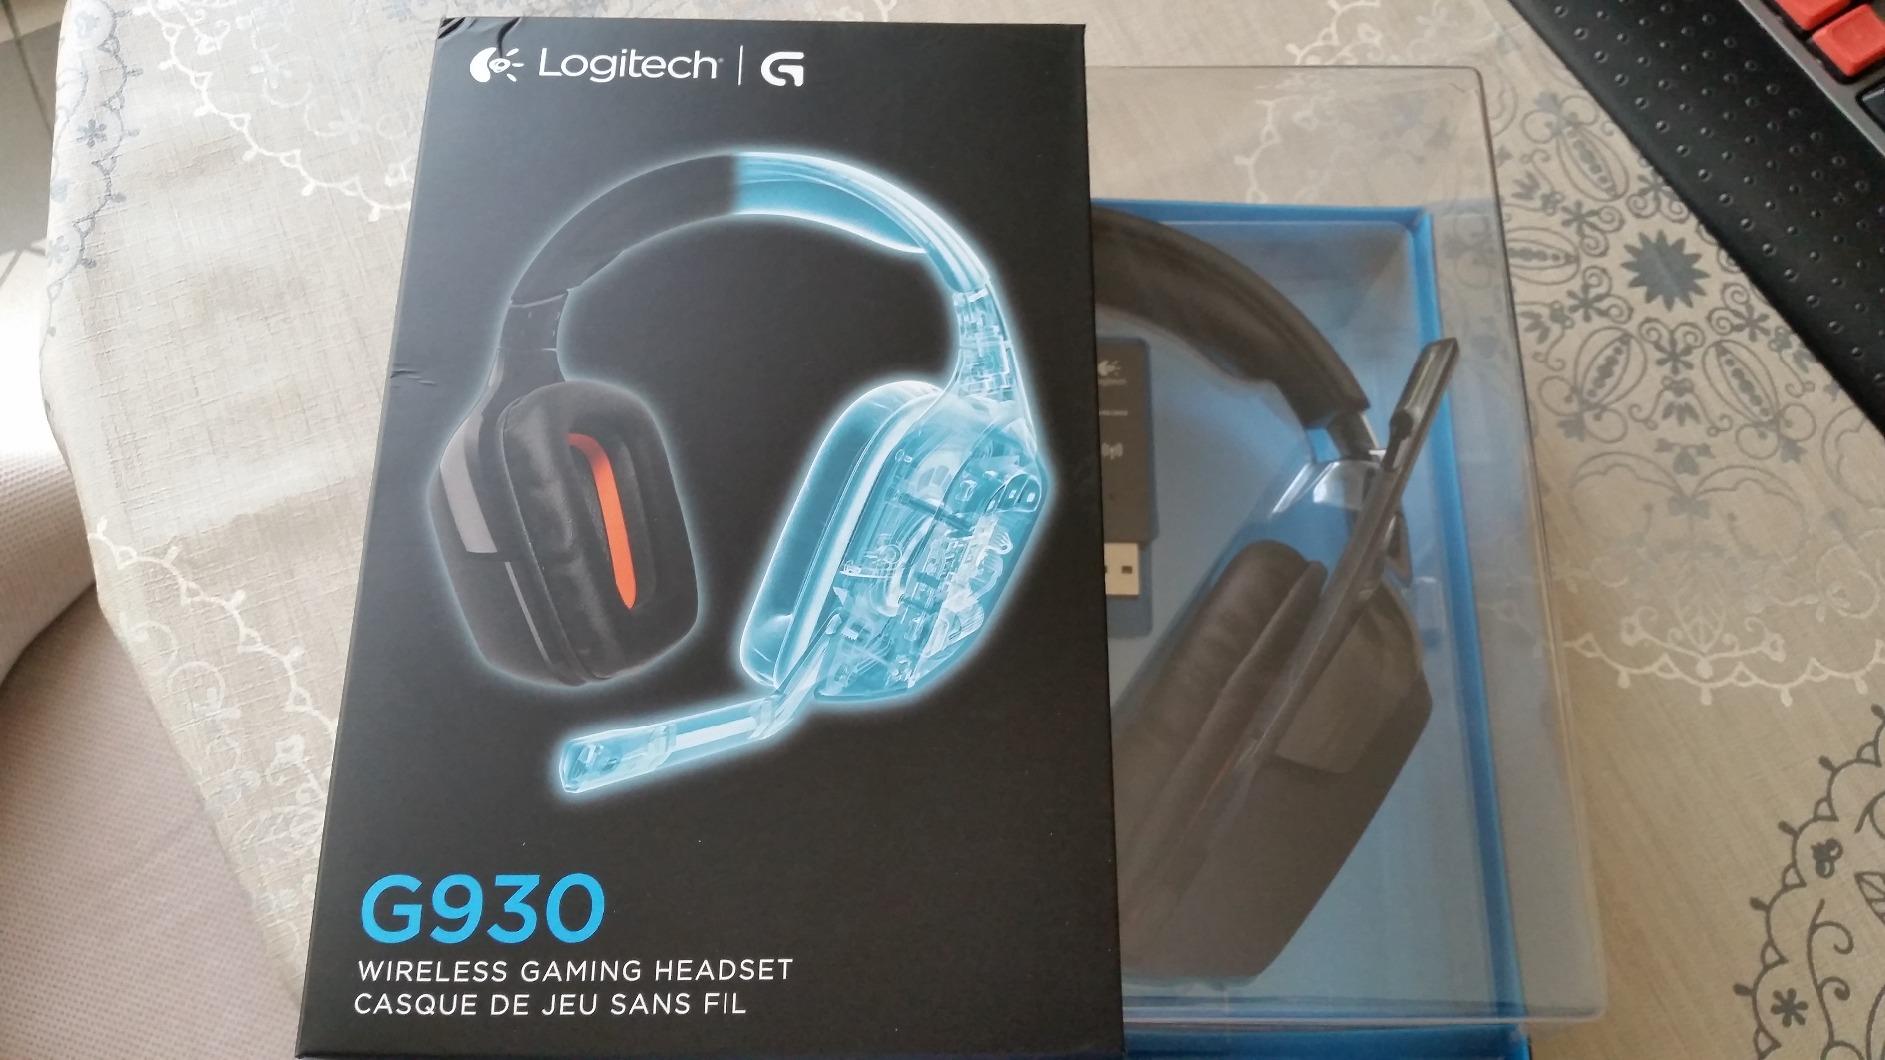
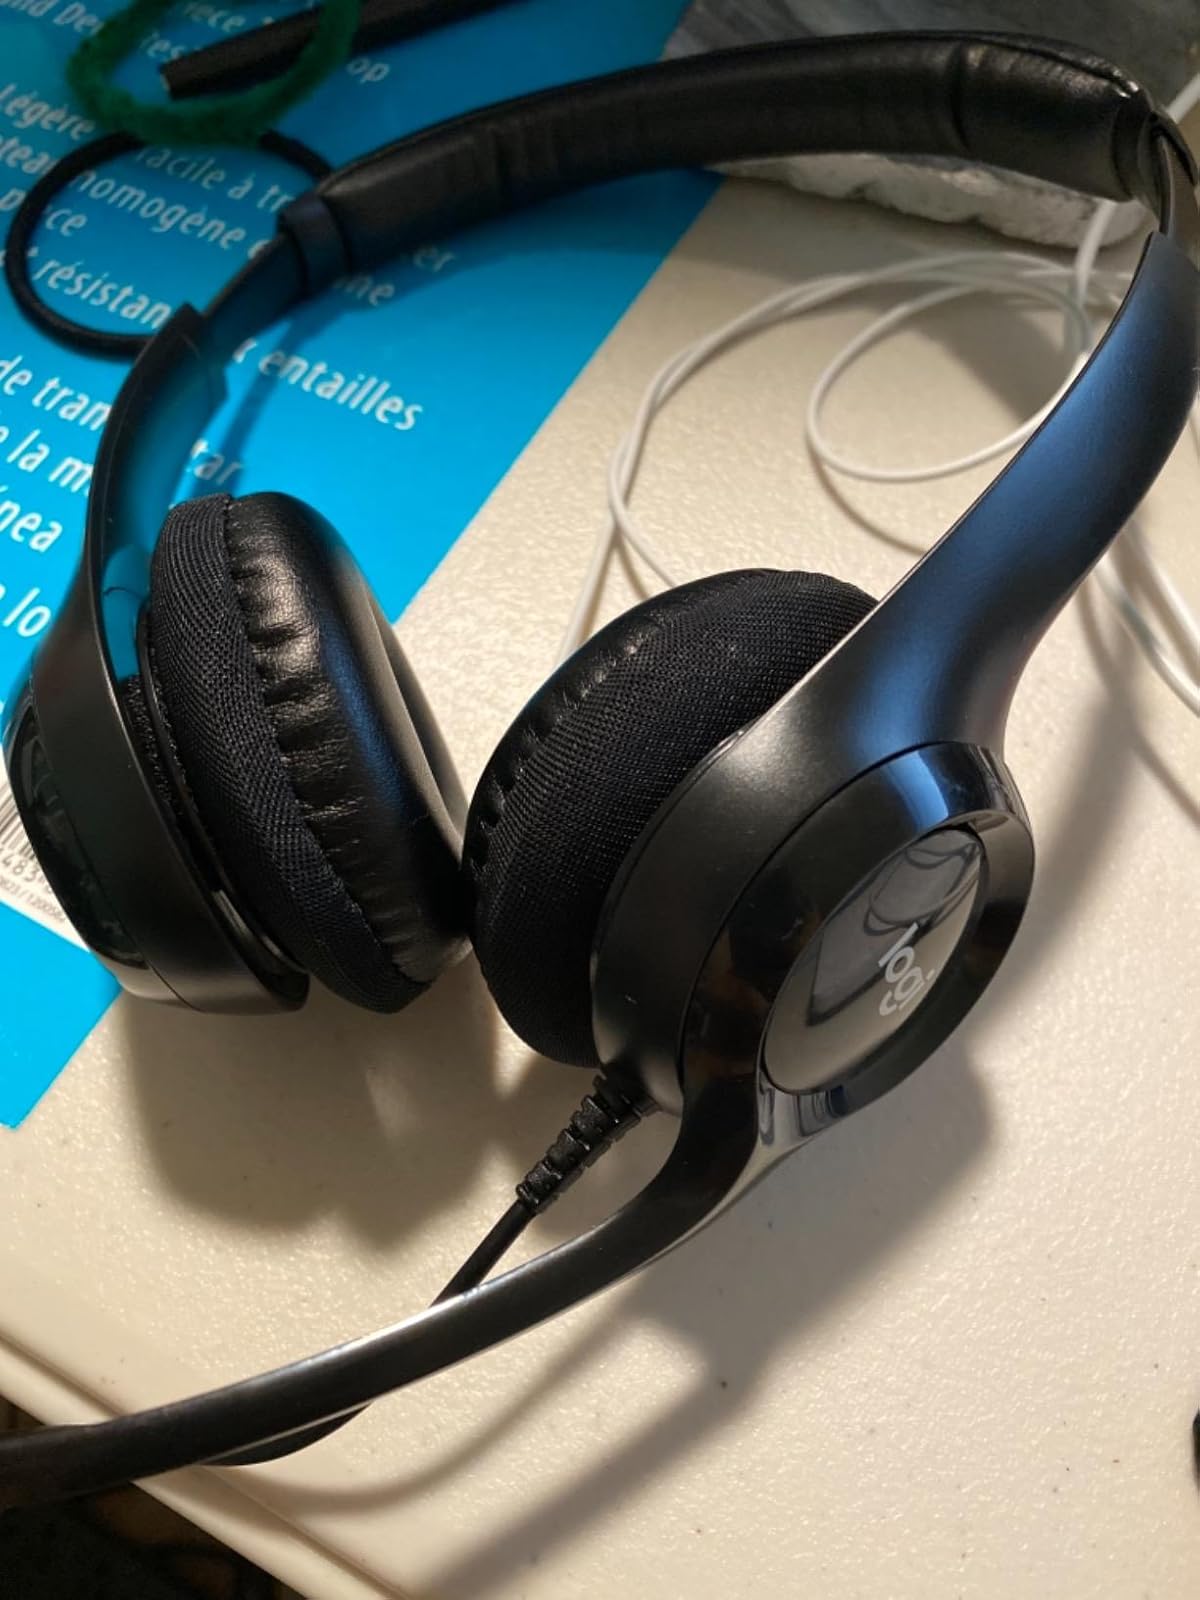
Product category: headphones
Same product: no